Naka-Tabira Station

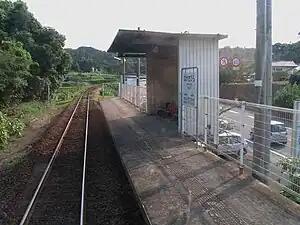
Station platform in August 2006

is a train station located in Hirado, Nagasaki Prefecture, Japan. It is on the Nishi-Kyūshū Line which has been operated by the third-sector Matsuura Railway since 1988.